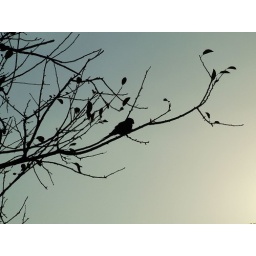
Rainbow Lorikeet in a tree - silhouette against blue sky in the late afternoon